Zamane Ko Dikhana Hai

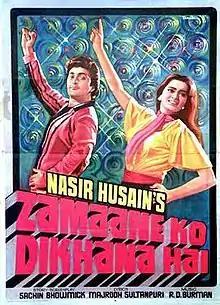

Zamaane Ko Dikhana Hai (translation: Show The World) is a 1982 Indian Hindi-language romantic thriller film produced and directed by Nasir Hussain. The film stars Rishi Kapoor, Padmini Kolhapure, Yogeeta Bali, Amjad Khan, Kader Khan, Shreeram Lagoo in pivotal roles. The film flopped and Hussain blamed the arrival of video in the early 1980s for the film's failure and that it deserved a better fate.